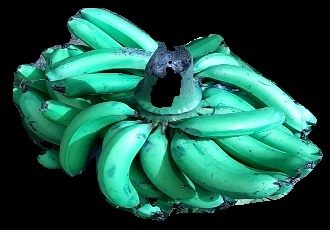
Variety: pachbale
Grade: grade3